Anna Atkins

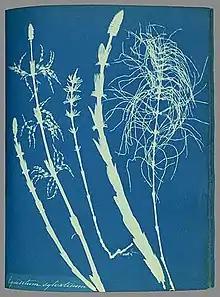
Cyanotype photogram of Wood Horsetail from the 1853 book "Cyanotypes of British and Foreign Ferns" by Atkins and Dixon

In addition to "Photographs of British Algae", Atkins published five novels between 1852 and 1863. These included "The Perils of Fashion", "Murder will Out: a story of real life", and "A Page from the Peerage".